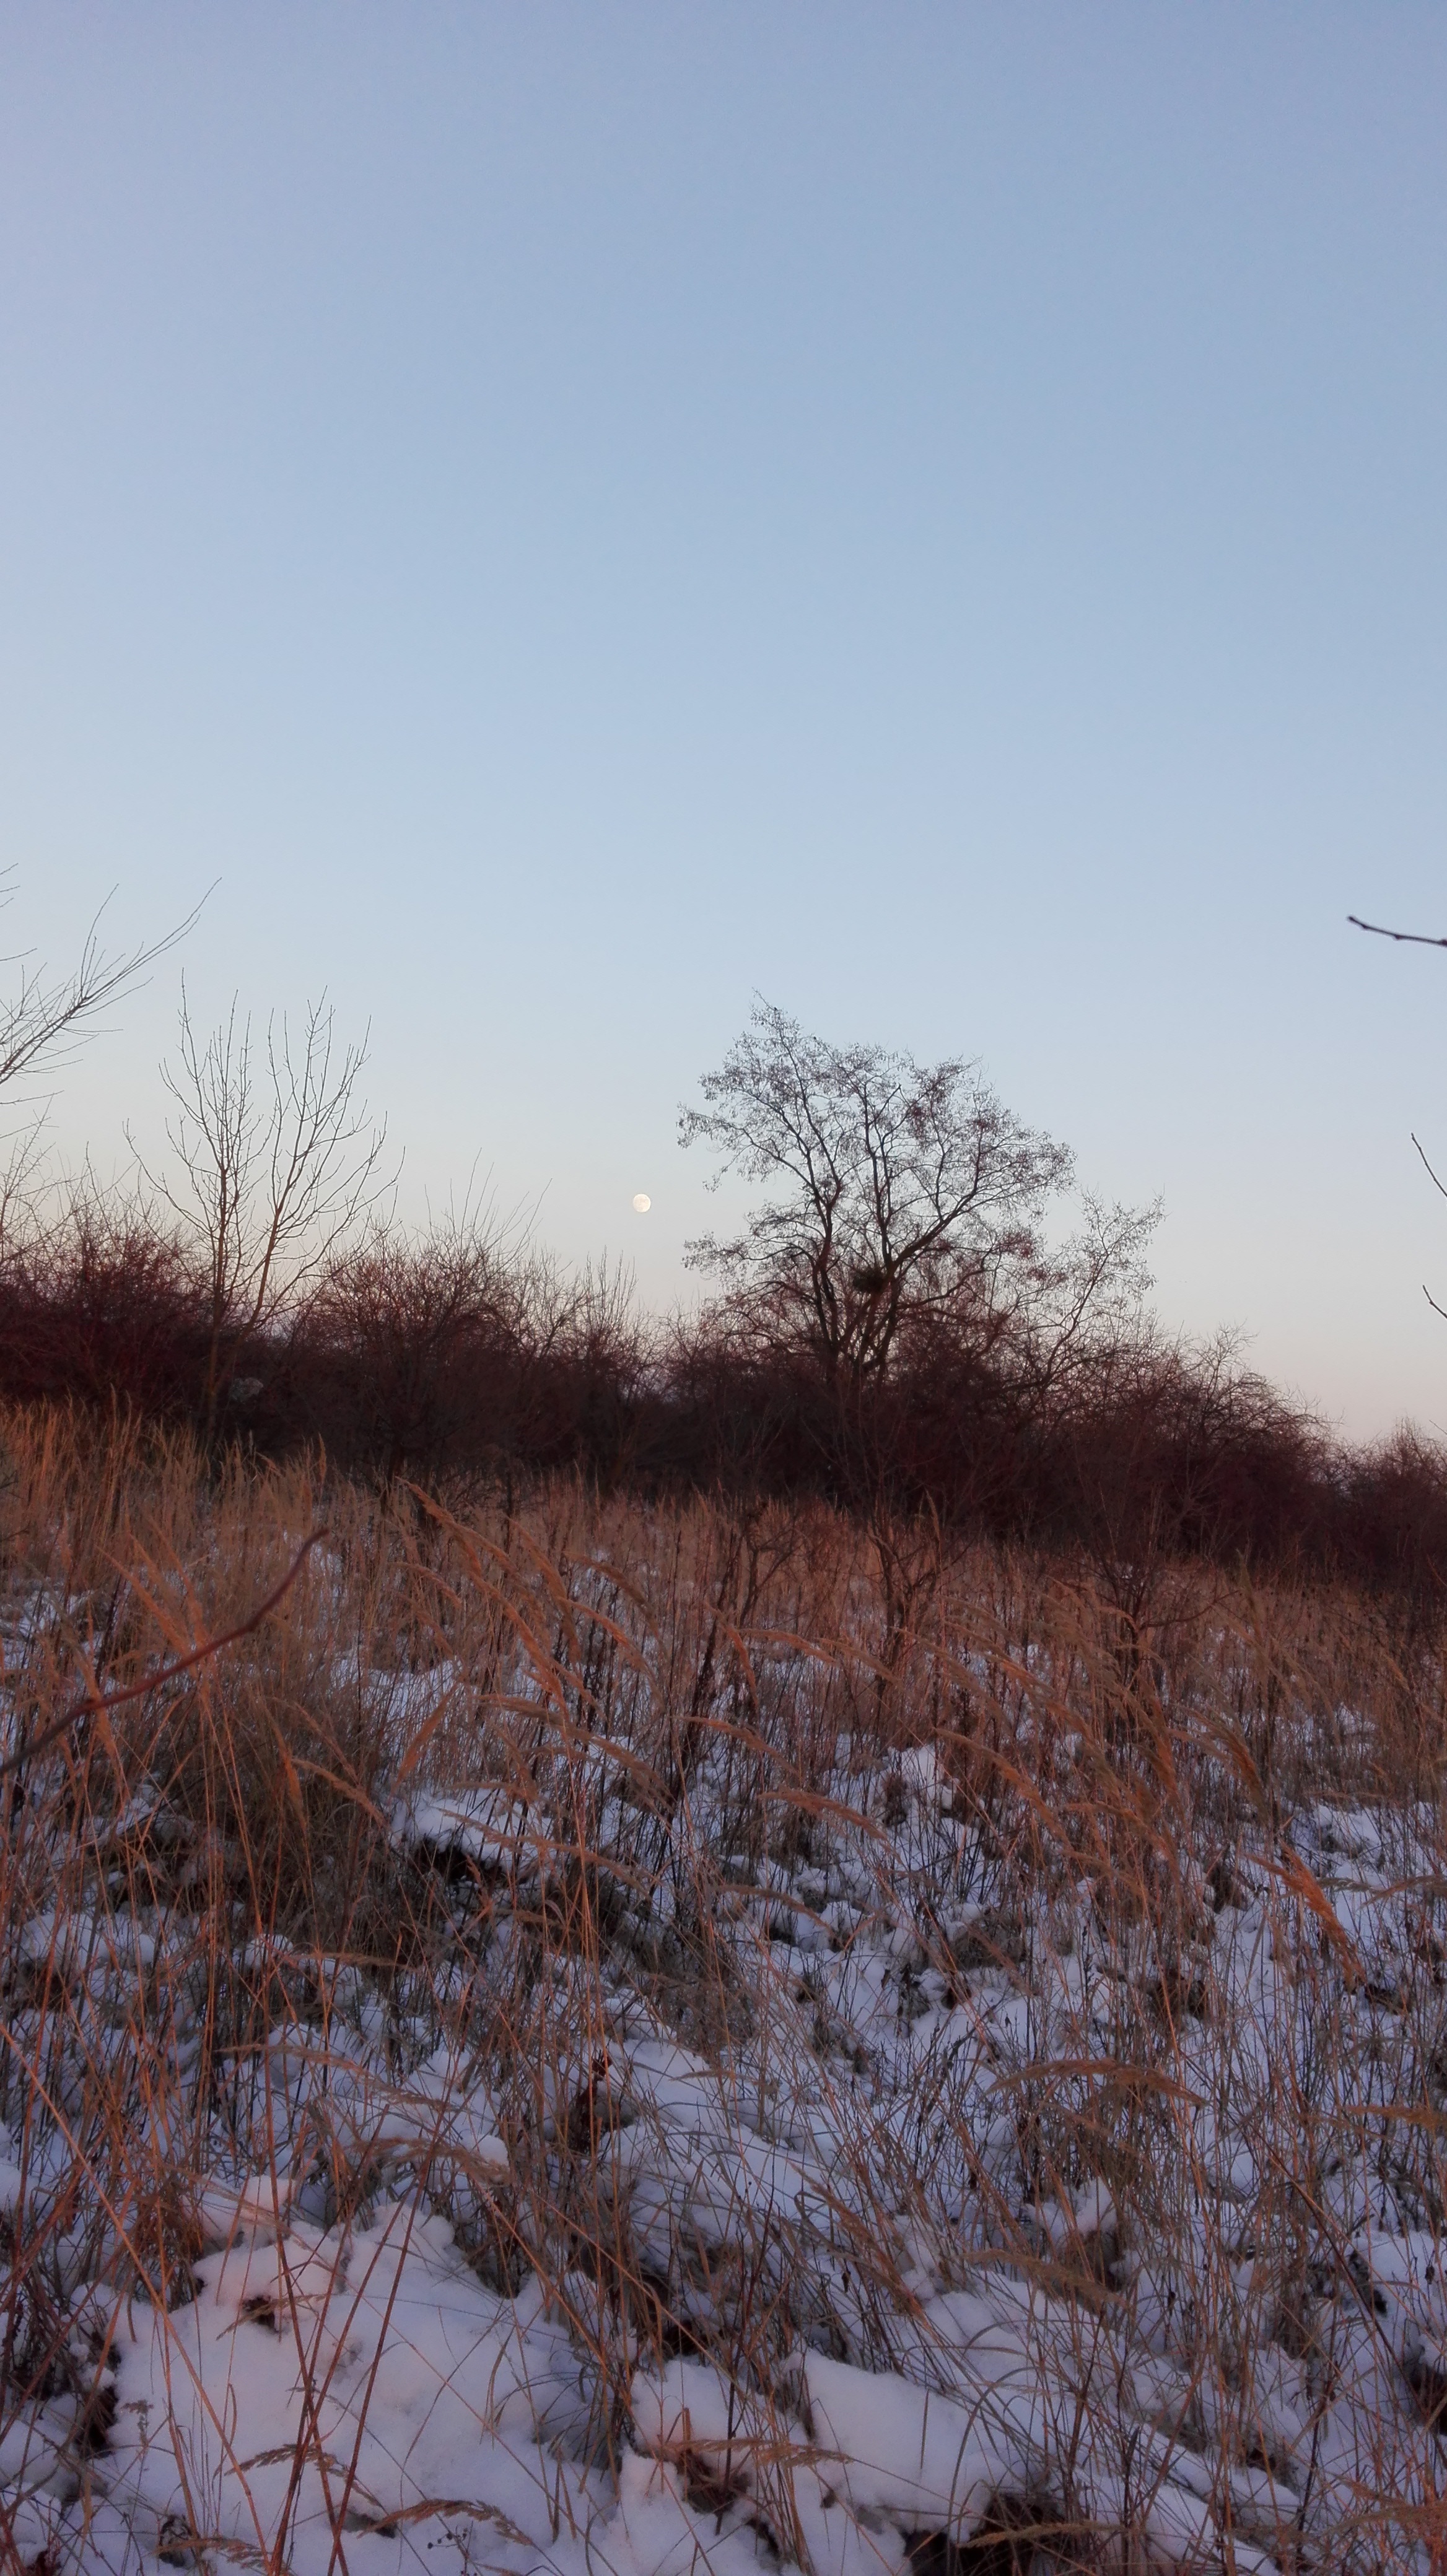
landscape, tree, nature, grass, wilderness, mountain, snow, winter, plant, prairie, morning, hill, frost, autumn, weather, season, habitat, rural area, natural environment, atmospheric phenomenon, woody plant